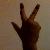
The image shows a hand gesture representing the number 3 in Indian Sign Language.